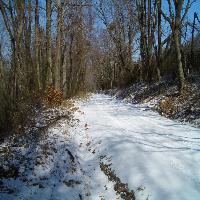
Weather: sun or clear